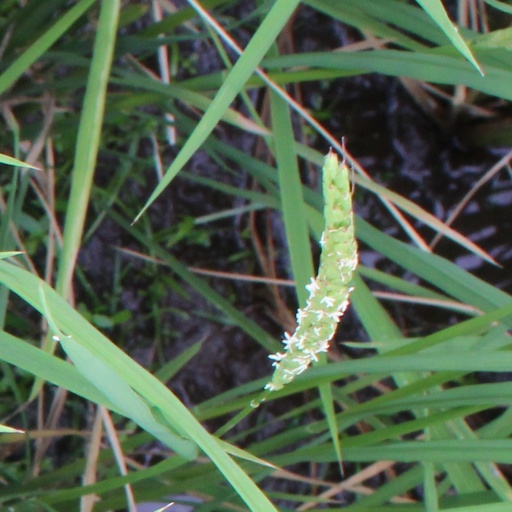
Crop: rice